Santuario della Madonna della Querce, Lucignano

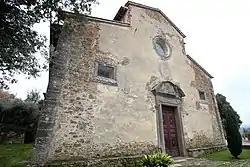
Exterior of the Sanctuary of the Madonna of the Oak

The 16th-century church at the site of a large oak tree upon which an image of the Madonna had been painted. A tabernacle had been erected at the site in 1417. A spring was discovered during construction, leading to its attribution as a miracle. The depiction of the Madonna and child, a "Maesta" (1417) is attributed to Feliciano Batone, and is now encased in a baroque frame.